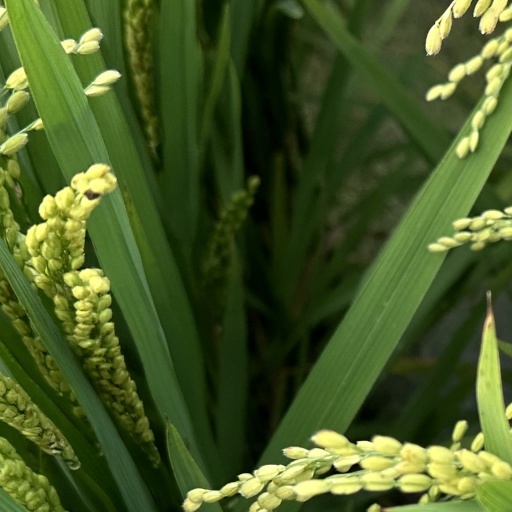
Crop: rice